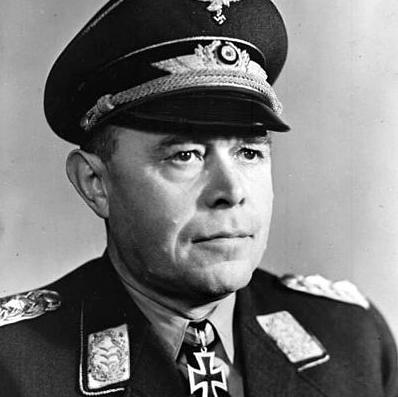
Age: 54